Horspath

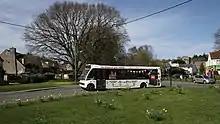
Bus 46 passing Horspath village green

Horspath has a village shop and two pubs, the Chequers and the Queen's Head. The Chequers includes a Nepalese restaurant, the Gurkha Kitchen.